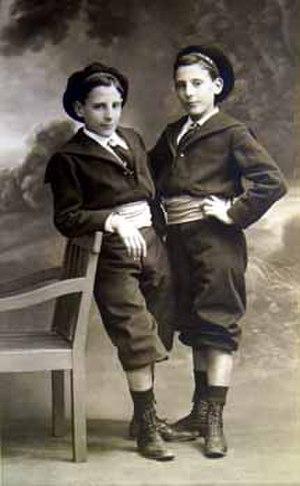
Jean Navarre, né le 8 août 1895 à Jouy-sur-Morin et mort le 10 juillet 1919 à Villacoublay, est un aviateur et un as de la Première Guerre mondiale français.
Pierre Navarre, né le 8 août 1895 à Jouy-sur-Morin et mort pour la France le 15 novembre 1916 au Plessis-Belleville, est un aviateur français.